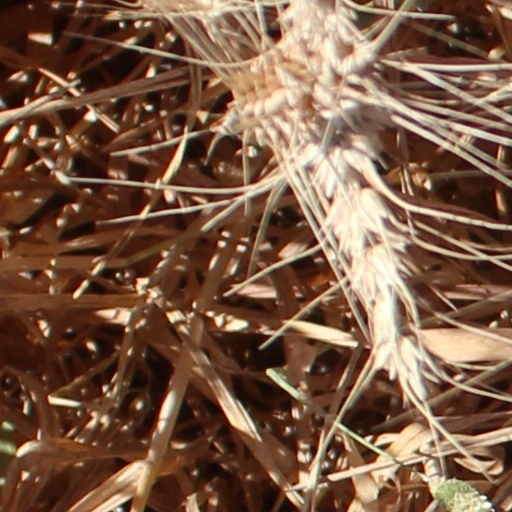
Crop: wheat